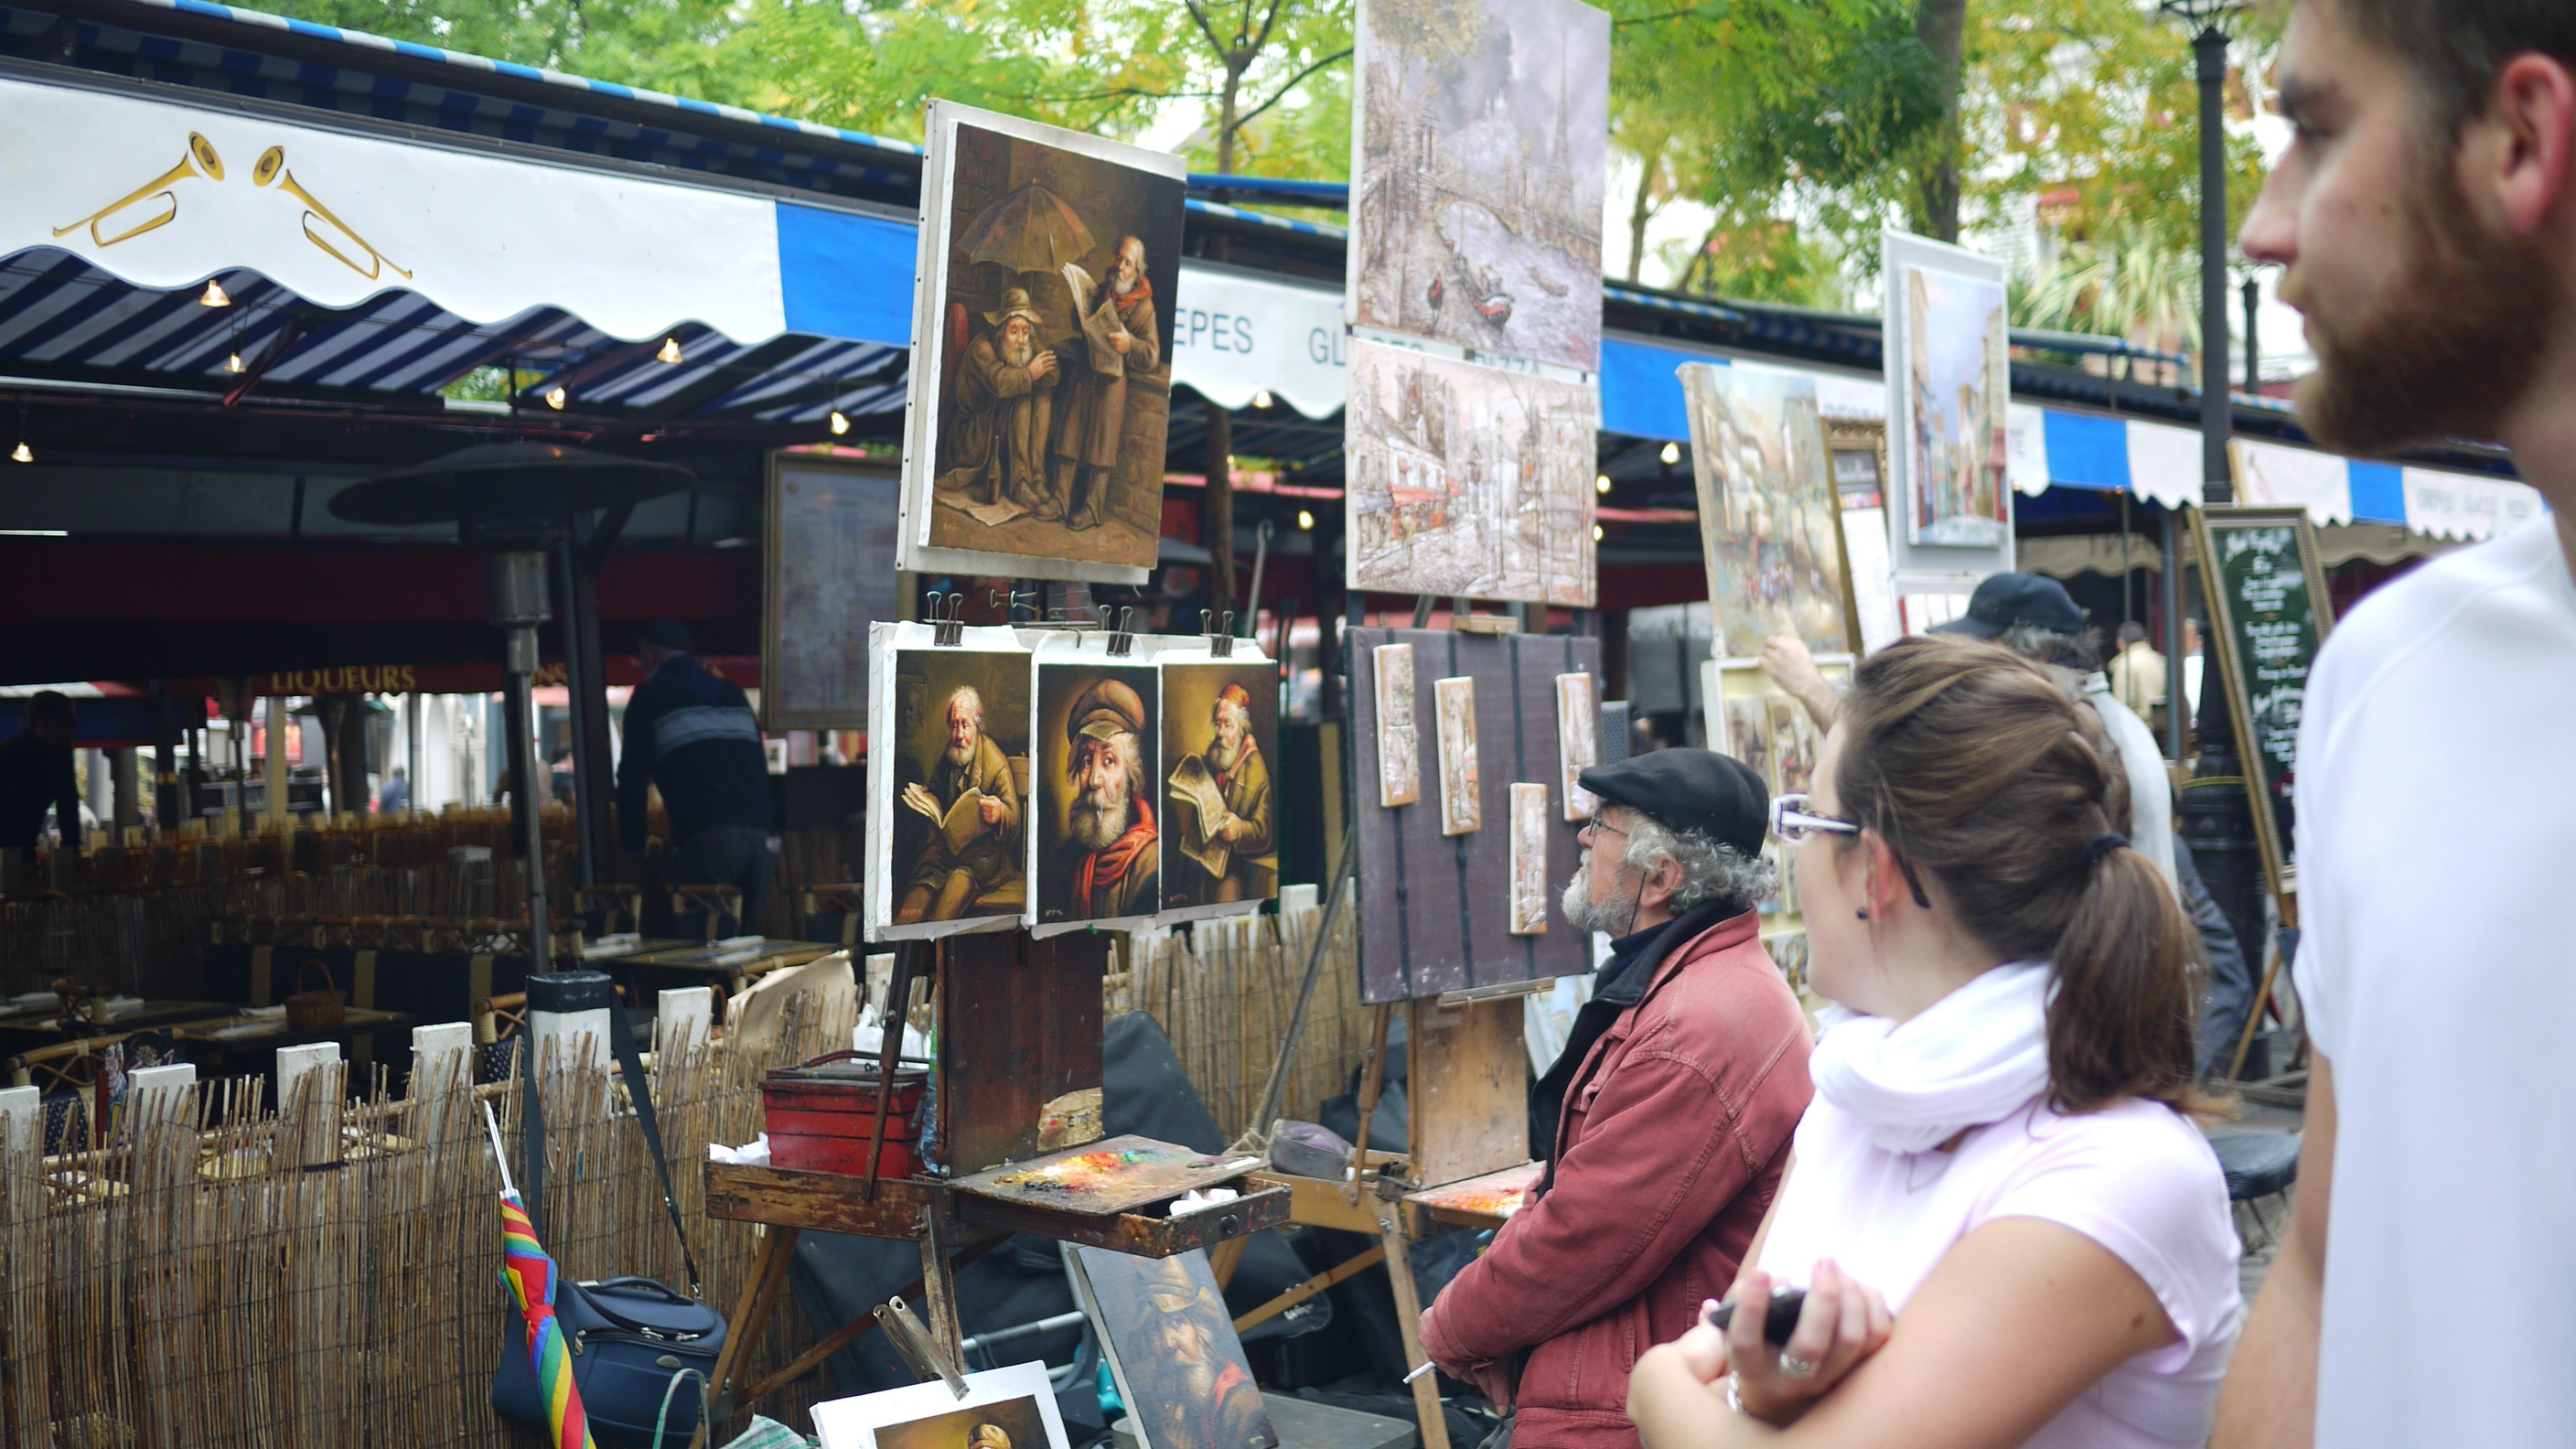
city, recreation, france, vendor, market, marketplace, public space, stall, montmartre